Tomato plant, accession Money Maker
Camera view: vertical (180 deg); turntable rotation: 150 degrees
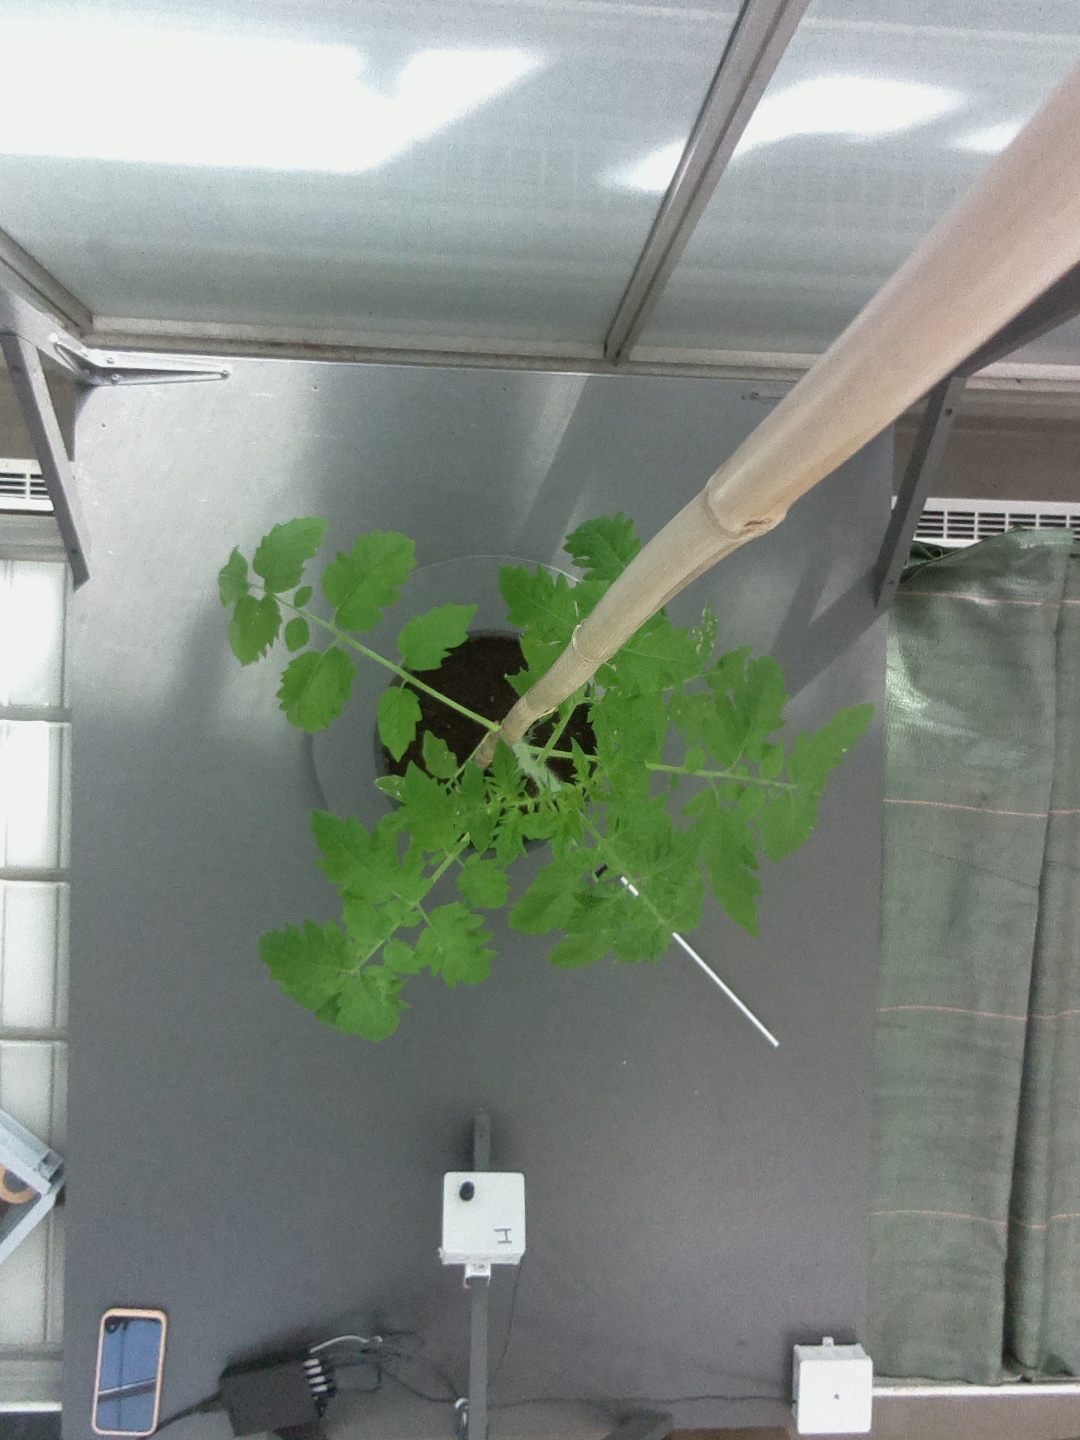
BBCH growth stage 14: 8 of true leaves visible